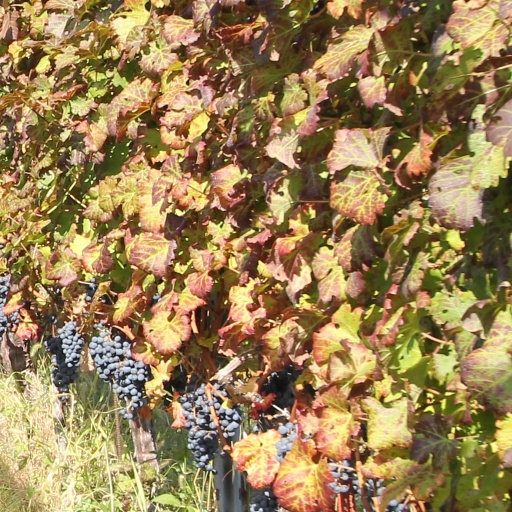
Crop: grape